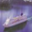
Label: ship